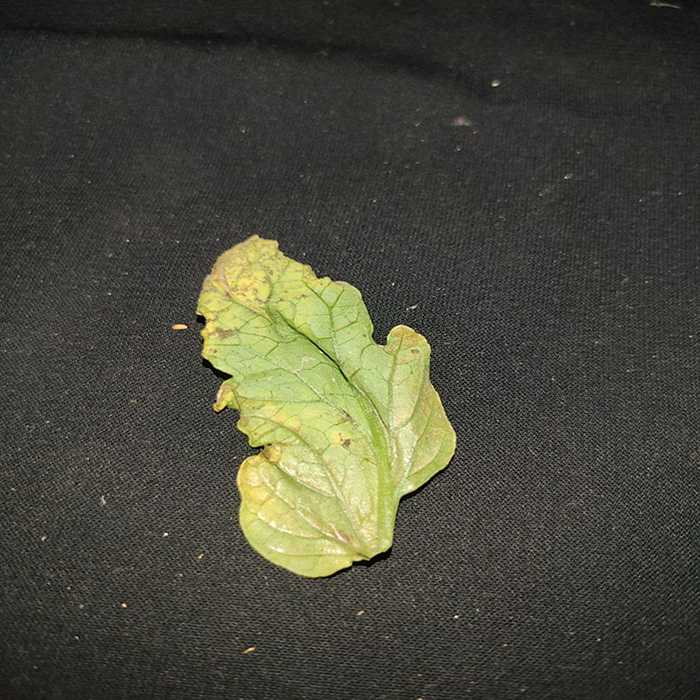
Plant: Tomato
Label: Tomato Bacterial spot